Broughton Gifford

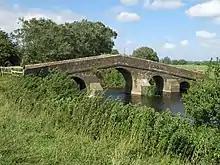
Packhorse bridge over the Avon

The Church of England parish church of St Mary the Virgin, at the south end of the village, is from the 13th century and is a Grade I listed building. Additions in the 14th century included the south chapel, and the tower was added in the 15th. The rectory was built in 1848 to designs of T.H. Wyatt, and the church was lightly restored by G.G. Scott in 1878.